Royal Victoria Hospital, Belfast

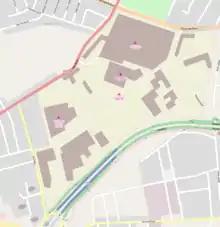
Map of the various buildings in the hospital complex.

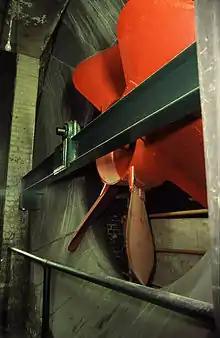
Large red six-bladed fan, fitted to a steel girder, enclosed inside a concrete and brick funnel.

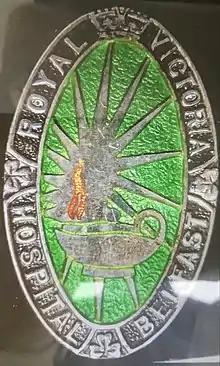
Badge designed by Rosamond Praeger

The Royal Victoria Hospital has its origins in a number of successive institutions, beginning in 1797 with The Belfast Fever Hospital and General Dispensary, located in Factory Row (although the dispensary originally opened in 1792). This moved to West Street in 1799, and then to Frederick Street in 1817. In 1847 the hospital separated from the General Dispensary and became the Belfast General Hospital. In 1875 it gained the royal charter, becoming the Belfast Royal Hospital, and in 1899 it was renamed the Royal Victoria Hospital. In 1903 it moved from Frederick Street to its present (Grosvenor Road) site.